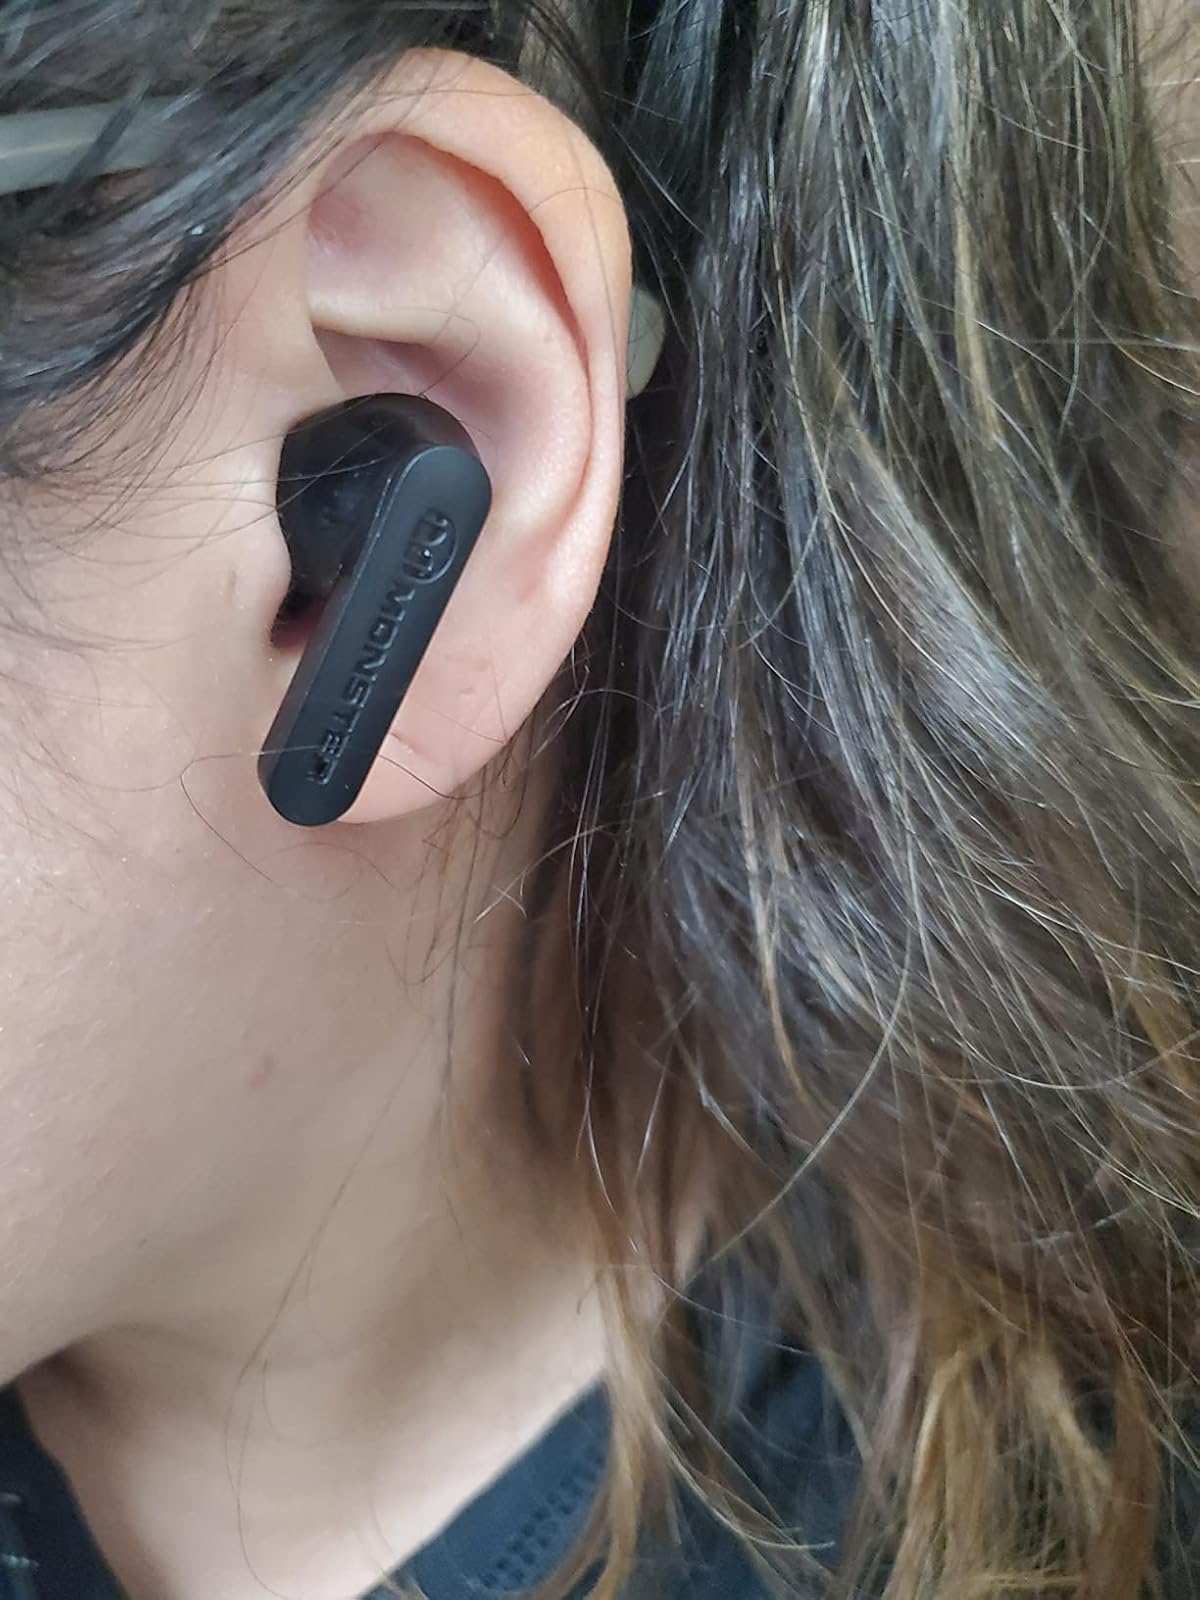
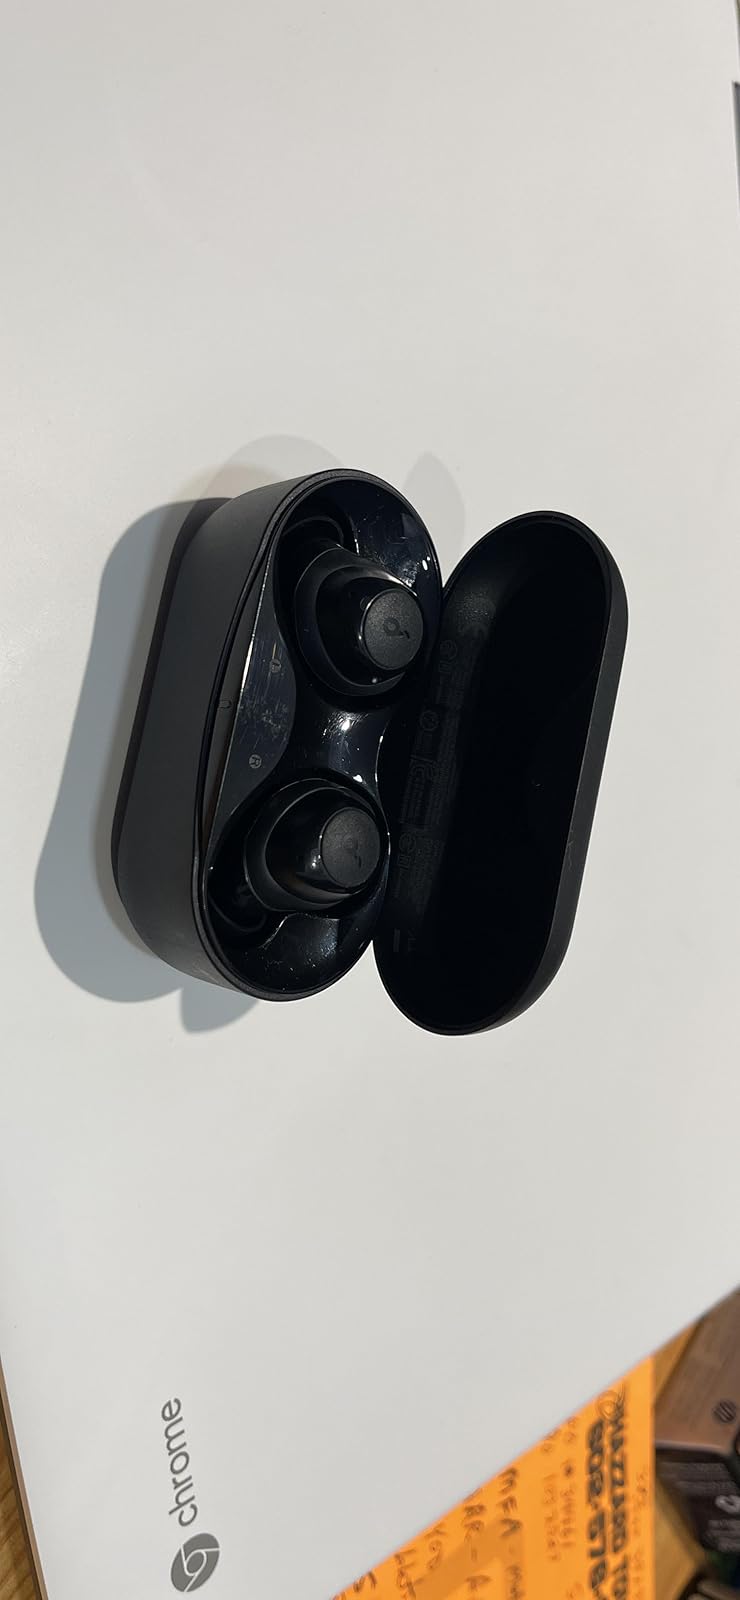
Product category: earbuds
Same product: no